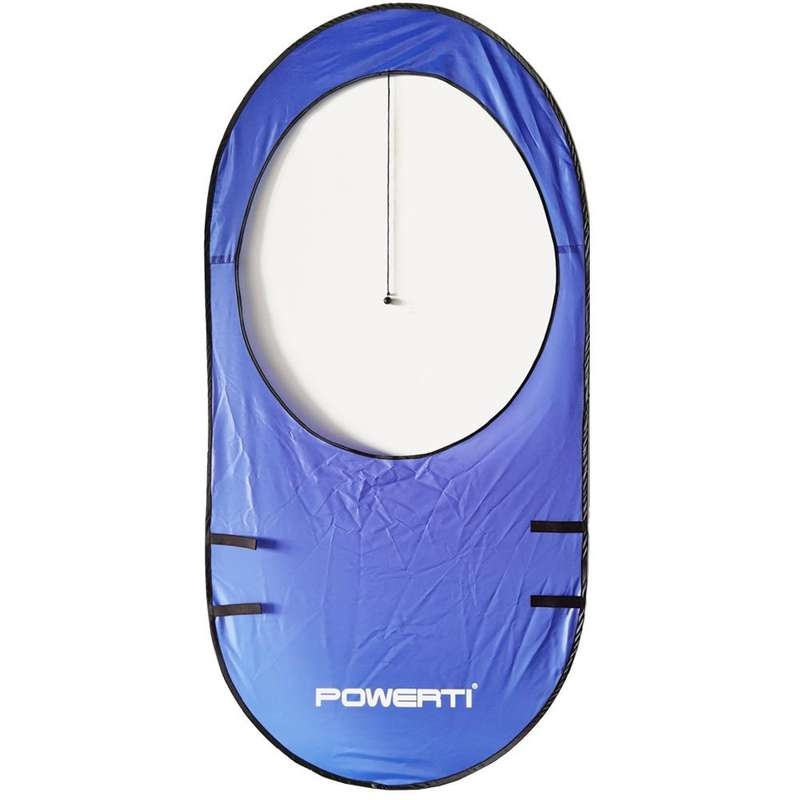
Portable Tennis Training Target Rings - Foldable & Durable Practice Aid
Revolutionize Your Tennis Practice Introducing our Portable Tennis Training Target Rings, a game-changer for tennis enthusiasts and professionals alike. Meticulously designed to enhance accuracy and precision, this training tool is a must-have for anyone looking to elevate their game. The foldable and durable design offers unparalleled convenience, making it ideal for both indoor and outdoor use. Key Features Size: Generous dimensions of 89 x 184 cm, offering a substantial target area for practice. Material: Crafted from high-quality nylon, ensuring longevity and resistance to wear and tear. Weight: Lightweight at just 750 grams, making it easy to carry and set up anywhere. Portability: Ingeniously foldable design for compact storage and transport. When to Use Whether you're warming up before a match, honing your skills in the backyard, or conducting drills in a training session, this tennis target is your perfect companion. Its versatility makes it suitable for players of all levels, from beginners to seasoned professionals. What Sets It Apart What distinguishes our Tennis Training Target Rings from others is its blend of durability, portability, and functionality. The robust nylon material withstands rigorous training sessions, while its foldable nature ensures it can be easily transported to any location. The size is meticulously chosen to challenge and improve your precision, making every practice session count. Benefits Enhances accuracy and control. Portable and easy to set up, ideal for on-the-go training. Durable construction ensures long-lasting use. Suitable for players of all skill levels. Take Your Game to the Next Level Don't let practice be mundane. Add our Portable Tennis Training Target Rings to your training regime and see noticeable improvements in your game. Its simplicity, combined with effectiveness, makes it an invaluable asset for any tennis player. Get yours today and experience the difference! @charset "UTF-8";.s11 .home_article{max-width:unset}.ppd_block *,.ppd_block :after,.ppd_block :before{box-sizing:border-box}.ppd_block p:empty{display:none}.ppd_block div{line-height:1.66}.ppd_block .ppd_stars br,.ppd_block img+br{display:none}.ppd_block img[src*=".svg"]{width:auto}.ppd_block .ppd_title{font-size:30px;font-weight:700;line-height:1.3}.ppd_full_img{text-align:center}.ppd_full_img img{display:block;line-height:1;margin:0 auto;max-width:100%}.ppd_block{padding:50px 15px}.ppd_bg_white.ppd_10 .ppd_half,.ppd_bg_white:not(.ppd_10):not(.ppd_inner_color){background:#fff}.ppd_bg_lite.ppd_10 .ppd_half,.ppd_bg_lite:not(.ppd_10):not(.ppd_inner_color){background:#f4f4f4}.ppd_bg_dark.ppd_10 .ppd_half,.ppd_bg_dark:not(.ppd_10):not(.ppd_inner_color){background:#353535}.ppd_bg_dark:not(.ppd_inner_color) *{color:#fff!important}.ppd_desc{color:#7b7b7b}.ppd_bg_dark:not(.ppd_inner_color).ppd_15 .ppd_txt,.ppd_bg_dark:not(.ppd_inner_color).ppd_17 .ppd_txt,.ppd_bg_dark:not(.ppd_inner_color).ppd_18 .ppd_txt,.ppd_bg_dark:not(.ppd_inner_color) .ppd_crd_desc,.ppd_bg_dark:not(.ppd_inner_color) .ppd_desc,.ppd_bg_dark:not(.ppd_inner_color) .ppd_prm_description{color:#d1d0d0!important}.ppd_pastel_cyan.ppd_10 .ppd_half,.ppd_pastel_cyan:not(.ppd_10):not(.ppd_inner_color){background:#eef6f6}.ppd_pastel_blue.ppd_10 .ppd_half,.ppd_pastel_blue:not(.ppd_10):not(.ppd_inner_color){background:#f6f7fc}.ppd_pastel_brown.ppd_10 .ppd_half,.ppd_pastel_brown:not(.ppd_10):not(.ppd_inner_color){background:#f3eeeb}.ppd_floral_white.ppd_10 .ppd_half,.ppd_floral_white:not(.ppd_10):not(.ppd_inner_color){background:#faf8f8}.ppd_pastel_pink.ppd_10 .ppd_half,.ppd_pastel_pink:not(.ppd_10):not(.ppd_inner_color){background:#fbf1f0}.ppd_pastel_orange.ppd_10 .ppd_half,.ppd_pastel_orange:not(.ppd_10):not(.ppd_inner_color){background:#fcf5ef}.ppd_icon_check{border:2px solid;border-radius:50%;color:#1d1d1d;display:block;height:50px;margin:0 auto 20px;min-width:50px;position:relative;width:50px}.ppd_icon_check:before{border-bottom:2px solid;border-left:2px solid;content:"";height:12px;left:10px;position:absolute;top:11px;transform:rotate(-45deg);width:25px}.ppd_icon_green_check{background:url("data:image/svg+xml;base64,PHN2ZyB3aWR0aD0iNDEiIGhlaWdodD0iMzAiIGZpbGw9Im5vbmUiIHhtbG5zPSJodHRwOi8vd3d3LnczLm9yZy8yMDAwL3N2ZyI+PHBhdGggZD0iTTM5LjQ3Ny41ODdhMi4wMDMgMi4wMDMgMCAwIDAtMi44MzMgMGwtMjQgMjRMMy40MiAxNS4zNmEyLjAwMyAyLjAwMyAwIDAgMC0yLjgzMyAyLjgzM2wxMC42NDEgMTAuNjQyYTIuMDA0IDIuMDA0IDAgMCAwIDIuODMzIDBMMzkuNDc3IDMuNDJhMi4wMDMgMi4wMDMgMCAwIDAgMC0yLjgzM1oiIGZpbGw9IiM2RkNDODkiLz48L3N2Zz4=") no-repeat 50%;background-size:41px;display:block;height:31px;margin:0 15px 0 0;min-width:41px;position:relative}.ppd_icon_star,.ppd_icon_star_green{color:#eda96a;display:inline-block;line-height:1!important;margin:0}.ppd_icon_star_green{color:#54ba95}.ppd_icon_star:before,.ppd_icon_star_green:before{content:"★";display:inline-block;font-size:18px}.ppd_icon_star_half{position:relative}.ppd_icon_star_half:after{color:#e7e7e7;content:"★";display:flex;flex-direction:row-reverse;font-size:18px;height:100%;overflow:hidden;position:absolute;right:0;top:0;width:50%}.ppd_icon_insta{border:3px solid;border-radius:10px;color:#5e5e5e;display:inline-block;height:40px;position:relative;transform:scale(.75);width:40px}.ppd_icon_insta:before{border:3px solid;border-radius:50%;content:"";display:block;height:20px;margin:7px;width:20px}.ppd_icon_insta:after{border:2px solid;border-radius:50%;content:"";height:4px;position:absolute;right:13%;top:13%;width:4px}.ppd_lg .ppd_icon_insta{transform:scale(1)}.ppd_checked .ppd_item{display:flex;margin:0 0 10px}.ppd_checked .ppd_item:before{border-bottom:2px solid;border-left:2px solid;content:"";display:inline-block;height:5px;left:1px;margin:6px 20px 0 0;min-width:12px;position:relative;top:2px;transform:rotate(-45deg);vertical-align:top;width:12px}.ppd_icon_green_check{background-size:auto 20px;height:20px;min-width:27px}.ppd_block .ppd_subtitle{font-size:20px}.ppd_block .ppd_stars{height:17px;line-height:1;margin-bottom:3px;white-space:nowrap}.ppd_desc p{margin:1em 0}.ppd_img_list{align-items:flex-start}.ppd_md .ppd_block{padding:70px 35px}.ppd_md .ppd_block .ppd_subtitle{font-size:20px}.ppd_md .ppd_icon_green_check{background-size:41px;height:31px;margin:0 25px 0 0;min-width:41px}.ppd_lg .ppd_block{padding:70px 100px}.ppd_lg .ppd_item .ppd_full_img{margin-top:0;min-width:calc(50% - 50px);width:50%}.ppd_lg .ppd_block .ppd_title{font-size:36px;line-height:1.3}.ppd_lg .ppd_block .ppd_subtitle{font-size:24px}.ppd_lg .ppd_desc{font-size:18px;line-height:30px}.ppd_lg .ppd_xs_last{align-self:flex-end}.ppd_xs:not(.ppd_lg) .ppd_xs_last{order:5}.ppd_1 .ppd_subtitle,.ppd_1 .ppd_title{color:#1b1b1d;padding:0 10px;text-align:center}.ppd_1 .ppd_prm_cont{display:flex;flex-flow:row wrap;justify-content:space-around}.ppd_1 .ppd_prm{margin-top:40px;max-width:450px;padding:0 10px;text-align:center}.ppd_1 .ppd_prm_name{border-bottom:1px solid #e1e1e1;color:#000;font-size:18px;font-weight:700;line-height:1.66;margin-bottom:30px;padding-bottom:10px}.ppd_1 .ppd_prm_title{color:#000;font-size:36px;font-weight:700;line-height:1;margin:0 0 10px}.ppd_1 .param-subtitle{color:#636363;font-size:20px;font-weight:500;line-height:1.5;margin-top:10px}.ppd_1 .ppd_prm_description{color:#7b7b7b;font-size:16px;margin-top:15px}.ppd_md .ppd_1 .ppd_prm{flex:1 0 50%;margin-top:50px;text-align:left}.ppd_md .ppd_1 .ppd_prm_title{font-size:48px}.ppd_md .ppd_1 .param-subtitle{font-size:24px}.ppd_md .ppd_1 .ppd_prm_description{font-size:18px}.ppd_2 .ppd_subtitle,.ppd_2 .ppd_title{color:#1b1b1d;padding:0 10px;text-align:center}.ppd_2 .ppd_prm_cont{display:flex;flex-flow:row wrap;justify-content:space-around}.ppd_2 .ppd_prm{margin-top:30px;max-width:450px;padding:0 10px;text-align:center}.ppd_2 .ppd_prm_name{color:#000;font-size:18px;font-weight:700;line-height:1.66}.ppd_2 .ppd_prm_description{color:#7b7b7b;font-size:16px;margin-top:5px}.ppd_md .ppd_2 .ppd_prm{margin-top:50px;text-align:left}.ppd_md .ppd_2 .ppd_prm_description{font-size:18px}.ppd_md .ppd_2 .ppd_prm{max-width:48%}.ppd_3 .ppd_subtitle,.ppd_3 .ppd_title{color:#1b1b1d;padding:0 10px;text-align:center}.ppd_3 .ppd_crd_cont{display:flex;flex-flow:row wrap;justify-content:space-between}.ppd_3 .ppd_crd{margin-top:40px;text-align:center;width:100%}.ppd_3 .ppd_full_img img{max-width:350px;width:100%}.ppd_3 .ppd_crd_name{color:#000;font-size:18px;font-weight:700;line-height:1.66;margin-top:20px}.ppd_3 .ppd_crd_desc{color:#7b7b7b;font-size:16px;line-height:1.5;margin-top:5px}.ppd_3 .ppd_desc{color:#7b7b7b;margin:20px 0 0;text-align:center}.ppd_sm .ppd_3 .ppd_crd_desc{padding:0 5px}.ppd_md .ppd_3 .ppd_crd{margin-top:30px;width:calc(33.33333% - 10px)}.ppd_md .ppd_3 .ppd_crd_name{font-size:16px;margin-top:20px}.ppd_md .ppd_3 .ppd_crd_desc{font-size:14px}.ppd_lg .ppd_3 .ppd_desc{font-size:18px}.ppd_lg .ppd_3 .ppd_crd{margin-top:40px;width:calc(33.33333% - 30px)}.ppd_lg .ppd_3 .ppd_crd_name{margin-top:30px}.ppd_lg .ppd_3 .ppd_crd_desc{font-size:16px}.ppd_4 .ppd_subtitle,.ppd_4 .ppd_title{color:#1b1b1d;padding:0 10px;text-align:center}.ppd_4 .ppd_video{display:flex;position:relative;width:100%}.ppd_4 .ppd_video:nth-child(n+2){margin-top:40px}.ppd_4 .ppd_video:after{content:"";display:block;padding-bottom:56.25%}.ppd_4 .ppd_video iframe{border:0;height:100%;position:absolute;width:100%}.ppd_sm .ppd_4 .ppd_video:after{padding-bottom:56.25%}.ppd_md .ppd_4 .ppd_video:nth-child(n+2){margin-top:30px}.ppd_xl .ppd_4 .ppd_video:nth-child(n+2){margin-top:60px}.ppd_5 .ppd_lr_cont{display:flex;flex-direction:column}.ppd_5 .ppd_lr:nth-child(n+2){margin-top:50px}.ppd_5 .ppd_txt{text-align:center}.ppd_5 .ppd_name{color:#1b1b1d;font-size:20px;line-height:1.15}.ppd_5 .ppd_title{color:#1b1b1d;line-height:1.33}.ppd_5 .ppd_desc{color:#7b7b7b;font-size:16px;margin-top:15px}.ppd_5 .ppd_full_img{flex-shrink:0;margin-top:20px;max-width:100%}.ppd_md:not(.ppd_lg) .ppd_5 .ppd_desc,.ppd_md:not(.ppd_lg) .ppd_5 .ppd_name,.ppd_md:not(.ppd_lg) .ppd_5 .ppd_title{text-align:center}.ppd_md .ppd_5 .ppd_lr{display:flex;flex-direction:column-reverse;margin-left:70px;margin-right:70px}.ppd_md .ppd_5 .ppd_name{font-size:24px}.ppd_md .ppd_5 .ppd_desc{font-size:18px;margin-top:10px}.ppd_md .ppd_5 .ppd_full_img{margin-bottom:20px}.ppd_md .ppd_5 .ppd_txt{text-align:left}.ppd_lg .ppd_5{padding-bottom:100px;padding-top:100px}.ppd_lg .ppd_5 .ppd_lr{align-items:center;display:flex;flex-direction:row;justify-content:space-between;margin:0}.ppd_lg .ppd_5 .ppd_lr>*{width:50%}.ppd_lg .ppd_5 .ppd_lr:nth-child(2n) .ppd_full_img{order:-1}.ppd_lg .ppd_5 .ppd_lr:nth-child(odd) .ppd_txt{margin-right:80px}.ppd_lg .ppd_5 .ppd_lr:nth-child(2n) .ppd_txt{margin-left:80px}.ppd_lg .ppd_5 .ppd_lr:nth-child(n+2){margin-top:100px}.ppd_lg .ppd_5 .ppd_full_img{margin-bottom:0}.ppd_xl .ppd_5 .ppd_lr:nth-child(odd) .ppd_txt{margin-right:100px}.ppd_xl .ppd_5 .ppd_lr:nth-child(2n) .ppd_txt{margin-left:100px}.ppd_6 .ppd_lr_cont{display:flex;flex-direction:column}.ppd_6 .ppd_lr:nth-child(n+2){margin-top:50px}.ppd_6 .ppd_txt{text-align:center}.ppd_6 .ppd_txt+.ppd_full_img,.ppd_6 .ppd_txt+p{margin-top:20px;width:100%}.ppd_6 .ppd_name{color:#1b1b1d;font-size:16px;font-weight:700;line-height:1.33}.ppd_6 .ppd_desc{color:#7b7b7b;font-size:16px;margin-top:15px}.ppd_md .ppd_6 .ppd_lr{align-items:center;display:flex;justify-content:space-between}.ppd_md .ppd_6 .ppd_lr:nth-child(n+2){margin-top:0}.ppd_md .ppd_6 .ppd_txt{padding-left:100px;padding-right:100px;text-align:left}.ppd_sm:not(.ppd_lg) .ppd_6 .ppd_lr:nth-child(odd) .ppd_txt{padding-left:0}.ppd_sm:not(.ppd_lg) .ppd_6 .ppd_lr:nth-child(2n) .ppd_txt{padding-right:0}.ppd_md .ppd_6 .ppd_lr:nth-child(2n) .ppd_txt+.ppd_full_img,.ppd_md .ppd_6 .ppd_lr:nth-child(2n) .ppd_txt+p{order:-1}.ppd_md .ppd_6 .ppd_txt+p{margin-top:0;min-width:40%;width:40%}.ppd_md .ppd_6 .ppd_txt+p img{max-width:100%}.ppd_md .ppd_6 .ppd_name{font-size:24px}.ppd_md .ppd_6 .ppd_desc{font-size:16px;margin-top:10px}.ppd_md .ppd_6 .ppd_txt{max-width:calc(50% - 35px);min-width:calc(50% - 35px);padding:35px 0}.ppd_lg .ppd_6 .ppd_lr_cont_over .ppd_lr:nth-child(n+2){margin-top:-55px}.ppd_lg .ppd_6 .ppd_lr_cont_over .ppd_lr:nth-child(n+2) .ppd_txt{margin-top:25px}.ppd_md:not(.ppd_xl) .ppd_6 img{max-width:100%;min-width:100%;width:100%}.ppd_md .ppd_6 .ppd_txt+.ppd_full_img,.ppd_md .ppd_6 .ppd_txt+p{margin-top:0;max-width:calc(50% - 35px);min-width:calc(50% - 35px)}.ppd_lg .ppd_6 .ppd_txt,.ppd_lg .ppd_6 .ppd_txt+.ppd_full_img{max-width:calc(50% - 70px);min-width:calc(50% - 70px)}.ppd_lg .ppd_6 .ppd_desc{font-size:18px}.ppd_7 .ppd_subtitle,.ppd_7 .ppd_title{color:#1b1b1d;padding:0 10px;text-align:center}.ppd_7 .ppd_desc{color:#7b7b7b;font-size:16px;margin-top:20px}.ppd_7 .ppd_full_img{display:flex;margin-top:25px}.ppd_7 .ppd_full_img img{width:100%}.ppd_7 .ppd_img_list{display:flex;flex-direction:column;margin-top:20px}.ppd_7 .ppd_img_list img{width:100%}.ppd_7 .ppd_img_list img:nth-child(n+2){margin-top:10px}.ppd_sm .ppd_7 .ppd_img_list img{width:calc(50% - 10px)}.ppd_sm .ppd_7 .ppd_img_list img:nth-child(n+2){margin-top:0}.ppd_sm .ppd_7 .ppd_img_list{flex-direction:row;justify-content:space-between}.ppd_sm .ppd_7 .ppd_full_img,.ppd_sm .ppd_7 .ppd_img_list{margin-top:50px}.ppd_md:not(.ppd_lg) .ppd_7 .ppd_subtitle,.ppd_md:not(.ppd_lg) .ppd_7 .ppd_title{padding:0;text-align:left}.ppd_lg .ppd_7 .ppd_subtitle,.ppd_lg .ppd_7 .ppd_title{text-align:left}.ppd_lg .ppd_7 .ppd_desc{font-size:18px;margin-top:0}.ppd_lg .ppd_7 .ppd_txt{display:flex;justify-content:space-between}.ppd_lg .ppd_7 .ppd_l{margin-right:20px}.ppd_lg .ppd_7 .ppd_l,.ppd_lg .ppd_7 .ppd_r{width:calc(50% - 10px)}.ppd_8 .ppd_title{color:#1b1b1d;text-align:center}.ppd_8 .ppd_desc{color:#7b7b7b;font-size:16px;margin-top:20px}.ppd_8 .ppd_txt+.ppd_full_img,.ppd_8 .ppd_txt+p{margin-top:20px;width:100%}.ppd_8 .ppd_item:nth-child(n+2){margin-top:50px}.ppd_md:not(.ppd_lg) .ppd_8 .ppd_title{text-align:left}.ppd_md .ppd_8 .ppd_desc{font-size:18px;margin-top:10px}.ppd_lg .ppd_8 .ppd_title{text-align:left}.ppd_lg .ppd_8 .ppd_txt+.ppd_full_img{margin-top:0;min-width:calc(50% - 50px);width:50%}.ppd_lg .ppd_8 .ppd_txt{padding-right:100px}.ppd_lg .ppd_8 .ppd_item{align-items:center;display:flex}.ppd_lg .ppd_8 .ppd_item:nth-child(n+2){margin-top:100px}.ppd_9 .ppd_title{color:#1b1b1d;text-align:center}.ppd_9 .ppd_desc{color:#7b7b7b;font-size:16px;margin-top:20px}.ppd_9 .ppd_txt+.ppd_full_img,.ppd_9 .ppd_txt+p{margin-top:20px;width:100%}.ppd_9 .ppd_item:nth-child(n+2){margin-top:50px}.ppd_md:not(.ppd_lg) .ppd_9 .ppd_title{text-align:left}.ppd_md .ppd_9 .ppd_desc{font-size:18px;margin-top:10px}.ppd_lg .ppd_9 .ppd_title{text-align:left}.ppd_lg .ppd_9 .ppd_txt+.ppd_full_img,.ppd_lg .ppd_9 .ppd_txt+p{margin-top:0;width:50%}.ppd_lg .ppd_9 .ppd_txt{padding-right:100px}.ppd_lg .ppd_9 .ppd_item{align-items:center;display:flex}.ppd_lg .ppd_9 .ppd_item:nth-child(n+2){margin-top:50px}.ppd_10{padding:50px 0}.ppd_10 .ppd_halfs{display:flex;flex-wrap:wrap;margin:-20px 0 0 -20px}.ppd_10 .ppd_half{border-radius:20px;display:flex;flex-direction:column;justify-content:space-between;margin:20px 0 0 20px;overflow:hidden;padding:25px 35px 0;width:100%}.ppd_10 .ppd_title{color:#1b1b1d}.ppd_10 .ppd_desc{color:#7b7b7b;font-size:16px;margin-top:5px}.ppd_10 .ppd_txt+.ppd_full_img{margin:10px 0 0;width:100%}.ppd_10 .ppd_full_img{display:block}.ppd_10 .ppd_txt{text-align:center}.ppd_md .ppd_10 .ppd_txt{text-align:left}.ppd_md .ppd_10{padding:70px 0}.ppd_md .ppd_10 .ppd_half{padding:50px 50px 0;width:calc(50% - 20px)}.ppd_md .ppd_10 .ppd_desc{font-size:18px;margin-top:10px}.ppd_lg .ppd_10{padding:70px 35px}.ppd_xl .ppd_10 .ppd_half{padding:50px 70px 0}.ppd_11{align-items:center;display:flex;flex-direction:column}.ppd_11 .ppd_title{color:#1b1b1d}.ppd_11 .ppd_desc{color:#7b7b7b;font-size:16px;margin-top:20px}.ppd_11 .ppd_txt{margin-top:30px;order:2;text-align:center}.ppd_11 .ppd_txt .ppd_name{font-size:18px;font-weight:700;margin:1.5em 0 1em}.ppd_11 .ppd_full_img{min-width:calc(50% - 50px);order:1;padding:0 30px}.ppd_lg .ppd_11{align-items:center;display:flex;flex-direction:row}.ppd_lg .ppd_11 .ppd_txt{margin-top:0;order:1;text-align:left}.ppd_lg .ppd_11>.ppd_full_img+.ppd_txt,.ppd_lg .ppd_11>.ppd_txt+.ppd_full_img{margin-left:50px}.ppd_lg .ppd_11 .ppd_desc{font-size:18px;margin-top:10px}.ppd_xl .ppd_11>.ppd_full_img+.ppd_txt,.ppd_xl .ppd_11>.ppd_txt+.ppd_full_img{margin-left:100px}.ppd_12{align-items:center;display:flex;flex-direction:column}.ppd_12 .ppd_title{color:#1b1b1d}.ppd_12 .ppd_desc{color:#7b7b7b;font-size:16px;margin-top:20px}.ppd_12 .ppd_txt{margin-top:30px;order:2;text-align:center}.ppd_12 .ppd_full_img{min-width:calc(50% - 50px);order:1;padding:0 30px}.ppd_lg .ppd_12{align-items:center;display:flex;flex-direction:row}.ppd_lg .ppd_12 .ppd_txt{margin-top:0;order:1;text-align:left}.ppd_lg .ppd_12 .ppd_txt+.ppd_full_img,.ppd_lg .ppd_12 .ppd_txt+p{order:1}.ppd_lg .ppd_12>.ppd_full_img+.ppd_txt,.ppd_lg .ppd_12>.ppd_txt+.ppd_full_img{margin-left:50px}.ppd_lg .ppd_12 .ppd_desc{font-size:18px;margin-top:10px}.ppd_xl .ppd_12>.ppd_full_img+.ppd_txt,.ppd_xl .ppd_12>.ppd_txt+.ppd_full_img{margin-left:100px}.ppd_13 .ppd_title{color:#1b1b1d;line-height:1.33;margin-bottom:25px;text-align:center}.ppd_13 .ppd_item{margin-top:13px}.ppd_13 .ppd_item+.ppd_item{margin-top:40px}.ppd_13 .ppd_name{color:#1b1b1d;font-size:20px;line-height:1.5;margin:0 0 10px;text-align:center}.ppd_13 .ppd_desc{color:#7b7b7b;font-size:16px;line-height:1.66}.ppd_13 .ppd_txt{align-items:center;display:flex;flex-direction:column}.ppd_13 .ppd_full_img{max-width:100%}.ppd_sm .ppd_13 .ppd_name{text-align:left}.ppd_lg .ppd_13 .ppd_title{margin-bottom:0}.ppd_lg .ppd_13 .ppd_item{margin-top:50px}.ppd_lg .ppd_13 .ppd_name{font-size:24px;margin:0 0 20px}.ppd_lg .ppd_13 .ppd_desc{font-size:18px}.ppd_lg .ppd_13 .ppd_txt{flex-direction:row;order:1}.ppd_lg .ppd_13 .ppd_full_img{min-width:45%;order:2;padding-left:35px}.ppd_xl .ppd_13 .ppd_full_img{padding-left:50px}.ppd_xl .ppd_13 .ppd_title{margin-bottom:50px}.ppd_14 .ppd_title{color:#1b1b1d;line-height:1.33;margin-bottom:25px;text-align:center}.ppd_14 .ppd_tags{display:flex;flex-flow:row wrap;justify-content:center;margin:40px -10px 0}.ppd_14 .ppd_tag{align-items:center;border:1px solid;border-radius:100px;color:#1b1b1d;display:flex;font-size:16px;font-style:normal;font-weight:700;margin:5px;min-height:45px;padding:5px 25px;text-align:center}.ppd_lg .ppd_14 .ppd_title{margin-bottom:50px}.ppd_15{text-align:center}.ppd_15 .ppd_title{color:#1b1b1d;line-height:1.33;margin-bottom:25px}.ppd_15 .ppd_txt{color:#7b7b7b;font-size:16px;line-height:1.66}.ppd_lg .ppd_15 .ppd_title{margin-bottom:20px}.ppd_lg .ppd_15 .ppd_txt{font-size:18px}.ppd_16{display:flex;flex-direction:column;text-align:center}.ppd_16 .ppd_desc{color:#7b7b7b;font-size:16px;line-height:1.66}.ppd_16 .ppd_title{color:#1b1b1d;line-height:1.33}.ppd_16 .ppd_subtitle{color:#1b1b1d}.ppd_16 .ppd_l{margin-bottom:20px}.ppd_md .ppd_16{flex-direction:row;justify-content:space-between;text-align:left}.ppd_md .ppd_16 .ppd_desc{font-size:18px}.ppd_md .ppd_16 .ppd_l{margin-bottom:0;width:40%}.ppd_md .ppd_16 .ppd_r{width:55%}.ppd_17{text-align:center}.ppd_17 .ppd_title{color:#1b1b1d;line-height:1.33;margin-bottom:25px}.ppd_17 .ppd_txt{color:#7b7b7b;font-size:16px;line-height:1.66}.ppd_17 .ppd_subtitle{color:#1b1b1d}.ppd_lg .ppd_17 .ppd_title{margin-bottom:20px}.ppd_lg .ppd_17 .ppd_txt{font-size:18px}.ppd_18{text-align:center}.ppd_18 .ppd_item:nth-child(n+2){margin-top:30px}.ppd_18 .ppd_subtitle{color:#1b1b1d;font-size:24px}.ppd_18 .ppd_txt{color:#7b7b7b;font-size:18px;margin-top:20px}.ppd_md .ppd_18{text-align:left}.ppd_md .ppd_18 .ppd_item:nth-child(n+2){margin-top:30px}.ppd_md .ppd_18 .ppd_txt{margin-top:10px}.ppd_xl .ppd_18 .ppd_item:nth-child(n+2){margin-top:45px}.ppd_xl .ppd_18 .ppd_txt{margin-top:20px}.ppd_md .ppd_18 .ppd_subtitle{font-size:24px}.ppd_19 .ppd_title{color:#1b1b1d;margin-bottom:40px;text-align:center}.ppd_19 .ppd_desc{display:none;margin-bottom:30px}.ppd_19 .ppd_desc,.ppd_19 details{color:#7b7b7b;font-size:16px;line-height:1.66;text-align:left!important}.ppd_19 details p{margin:0 0 30px}.ppd_19 .ppd_name{color:#1b1b1d;font-size:16px;font-weight:700}.ppd_19 label,.ppd_19 summary{color:#1b1b1d;cursor:pointer;display:block;font-size:16px;font-weight:600;margin:0;padding:25px 40px 25px 0;position:relative}.ppd_19 .faq-input,.ppd_faq>br,.ppd_faq>p{display:none}.ppd_19 .faq-input~label:after,.ppd_19 .faq-input~label:before,.ppd_19 summary:after,.ppd_19 summary:before{background:#1b1b1d;content:"";display:block;font-size:30px;position:absolute;transition:all .3s ease-out}.ppd_19.ppd_bg_dark .faq-input~label:after,.ppd_19.ppd_bg_dark .faq-input~label:before,.ppd_19.ppd_bg_dark summary:after,.ppd_19.ppd_bg_dark summary:before{background:#fff}.ppd_19[class*=ppd_pure] .faq-input~label:after,.ppd_19[class*=ppd_pure] .faq-input~label:before,.ppd_19[class*=ppd_pure] summary:after,.ppd_19[class*=ppd_pure] summary:before{background:#fff!important}.ppd_19 .faq-input~label:after,.ppd_19 summary:after{height:4px;right:0;top:calc(50% - 2px);width:20px}.ppd_19 .faq-input~label:before,.ppd_19 summary:before{height:20px;right:8px;top:calc(50% - 10px);width:4px}.ppd_19 .faq-input:checked~label:before,.ppd_19 details[open] summary:before{transform:rotate(90deg)}.ppd_19 .faq-input:checked~label~.ppd_desc,.ppd_19 label:first-child~.ppd_desc{display:block}.ppd_19 .ppd_faqs{border-top:1px solid;color:#c4c4c4}.ppd_19 .ppd_faq,.ppd_19 details{border-bottom:1px solid;display:block}.ppd_md .ppd_19 .ppd_title{margin-bottom:50px}.ppd_md .ppd_19 .ppd_desc{font-size:16px}.ppd_md .ppd_19 .ppd_name{font-size:18px}.ppd_md .ppd_19 label{padding:25px 50px 25px 0}.ppd_md .ppd_19 .faq-input~label:after,.ppd_md .ppd_19 summary:after{right:20px}.ppd_md .ppd_19 .faq-input~label:before,.ppd_md .ppd_19 summary:before{right:28px}.ppd_lg .ppd_19 label,.ppd_lg .ppd_19 summary{font-size:18px}.ppd_20{text-align:center}.ppd_20 .ppd_subtitle,.ppd_20 .ppd_title{color:#1b1b1d;line-height:1.5}.ppd_20 .ppd_items{margin-top:50px}.ppd_20 .ppd_item{margin-top:20px;width:100%}.ppd_20 .ppd_item__check{height:40px;margin-bottom:20px}.ppd_20 .ppd_name{color:#1b1b1d;font-size:16px;font-weight:700;line-height:1.66;margin-bottom:5px}.ppd_20 .ppd_desc{color:#7b7b7b;font-size:16px;line-height:1.5}.ppd_md .ppd_20 .ppd_items{display:flex;flex-wrap:wrap;justify-content:space-around;margin-top:30px}.ppd_md .ppd_20.narrow_items .ppd_items{justify-content:center;margin:30px -20px 0}.ppd_md .ppd_20 .ppd_item{margin-top:70px;width:40%}.ppd_md .ppd_20.narrow_items .ppd_item{margin:70px 20px 0;max-width:300px}.ppd_md .ppd_20 .ppd_item__check{height:50px}.ppd_md .ppd_20 .ppd_desc,.ppd_md .ppd_20 .ppd_name{font-size:18px}.ppd_21 .ppd_subtitle,.ppd_21 .ppd_title{color:#1b1b1d;line-height:1.5;text-align:center}.ppd_21 .ppd_list{margin-top:40px}.ppd_21 .ppd_item:nth-child(n+2){margin-top:30px}.ppd_21 .ppd_name{color:#1b1b1d;font-size:18px}.ppd_21 .ppd_desc{color:#7b7b7b;font-size:16px;line-height:1.5;margin-top:15px;text-align:left!important}.ppd_21 .ppd_head{align-items:center;display:flex}.ppd_21 .check{margin-right:15px;width:30px}.ppd_md .ppd_21 .ppd_list{margin-top:60px}.ppd_md .ppd_21 .ppd_desc{font-size:18px;margin-top:10px}.ppd_md .ppd_21 .ppd_name{font-size:24px}.ppd_md .ppd_21 .ppd_head{justify-content:flex-start}.ppd_md .ppd_21 .check{margin-right:25px;width:45px}.ppd_md .ppd_21 .ppd_list_inside .ppd_desc{padding-left:70px}.ppd_md .ppd_21 .ppd_item:nth-child(n+2){margin-top:40px}.ppd_xl .ppd_21 .ppd_desc{margin-top:20px}.ppd_22 .avatar_cont img{border-radius:50%;height:100px;min-width:100px;overflow:hidden;width:100px}.ppd_22 .ppd_name{color:#000;font-size:16px;font-weight:700;line-height:30px}.ppd_22 .review_left .ppd_name{margin-top:15px}.ppd_22 .review_top .ppd_name{margin-top:10px}.ppd_22 .ppd_txt{color:#7b7b7b;font-size:16px;line-height:1.5}.ppd_22 .review_left .ppd_stars,.ppd_22 .review_left .ppd_txt,.ppd_22 .review_top .ppd_txt{margin-top:15px}.ppd_22 .review_top .ppd_stars{display:block;margin-top:5px}.ppd_22 .avatar_cont,.ppd_22 .ppd_info,.ppd_22 .ppd_txt,.ppd_sm .ppd_22 .review{text-align:center}.ppd_sm .ppd_22 .review_left{display:flex}.ppd_sm .ppd_22 .review_top{text-align:center}.ppd_sm .ppd_22 .review_left .avatar_cont{align-items:center;display:flex}.ppd_sm .ppd_22 .review_left .avatar_cont>img{flex-shrink:0;height:170px;margin-right:20px;min-width:170px;width:170px}.ppd_sm .ppd_22 .review_left .ppd_name,.ppd_sm .ppd_22 .review_top .ppd_name{font-size:18px;margin-top:10px}.ppd_sm .ppd_22 .review_left .ppd_txt{font-size:18px;line-height:1.6;margin-top:10px}.ppd_sm .ppd_22 .review_top .ppd_txt{font-size:18px;margin:20px auto 0;max-width:1000px}.ppd_sm .ppd_22 .review_left .ppd_stars{margin-top:0}.ppd_sm .ppd_22 .review_top .ppd_stars{margin-top:5px}.ppd_lg .ppd_22 .review_left .avatar_cont>img{flex-shrink:0;height:200px;margin-right:20px;min-width:200px;width:200px}.ppd_lg .ppd_22 .review_left .ppd_name,.ppd_lg .ppd_22 .review_left .ppd_txt{margin-top:20px}.ppd_23 .ppd_title{color:#1b1b1d;margin-bottom:30px;text-align:center}.ppd_23 .ppd_txt{color:#7b7b7b;font-size:16px;line-height:1.5}.ppd_23 .ppd_item{color:#1b1b1d;display:flex;font-size:16px;line-height:2}.ppd_23 .check{flex-shrink:0;height:15px;margin-right:20px;margin-top:10px}.ppd_23 .ppd_half:nth-child(n+2){margin-top:20px}.ppd_23 .ppd_checked .ppd_item:before{top:6px}.ppd_xs:not(.ppd_md) .ppd_23 .ppd_txt{text-align:center}.ppd_md .ppd_23 .ppd_half:nth-child(n+2){margin-top:0}.ppd_md .ppd_23 .ppd_title{margin-bottom:10px;text-align:left}.ppd_md .ppd_23 .ppd_halfs{display:flex;justify-content:space-between}.ppd_md .ppd_23 .ppd_half:first-child{width:45%}.ppd_md .ppd_23 .ppd_half:nth-child(2){width:40%}.ppd_md .ppd_23 .ppd_item,.ppd_md .ppd_23 .ppd_txt{font-size:18px}.ppd_combo .ppd_title{color:#1b1b1d;line-height:35px;text-align:center}.ppd_combo .ppd_subtitle{color:#1b1b1d;line-height:30px;margin-top:10px;text-align:center}.ppd_rating{align-items:center;display:flex;flex-wrap:wrap;margin-top:10px}.ppd_rating>:nth-child(n+2){margin-left:10px}.ppd_counts{color:#7b7b7b;font-size:13px;line-height:30px}.ppd_combo .ppd_name{color:#1b1b1d;font-size:16px;font-weight:700;line-height:1.3}.ppd_combo .ppd_desc{color:#7b7b7b;font-size:16px;line-height:1.6}.ppd_combo .ppd_combo_item{align-items:center;display:flex}.ppd_combo .ppd_combo_img img{height:200px;min-width:200px;width:200px}.ppd_combo .ppd_combos{display:flex;flex-direction:column;justify-content:space-around}.ppd_combo .ppd_combo_item{margin:40px auto 0;max-width:560px}.ppd_combo .ppd_combo_img{margin-right:20px}.ppd_combo .ppd_combos_wrap{margin-top:10px}.ppd_combo_3 .ppd_combos_wrap,.ppd_combos_wrap:first-child .ppd_combo_item:first-child{margin-top:0}.ppd_combos_wrap:first-child{margin-top:0!important}.ppd_combo_5 .ppd_combo_img img{display:block}.ppd_xs:not(.ppd_sm) .ppd_combo .ppd_subtitle{margin-bottom:-20px}.ppd_xs:not(.ppd_sm) .ppd_combo_3 .ppd_subtitle{margin-bottom:-10px}.ppd_xs:not(.ppd_sm) .ppd_combo .ppd_combo_item{flex-direction:column;text-align:center}.ppd_xs:not(.ppd_sm) .ppd_combo .ppd_combo__info{margin-top:20px}.ppd_xs:not(.ppd_sm) .ppd_combo .ppd_rating{justify-content:center}.ppd_xs:not(.ppd_sm) .ppd_combo .ppd_combo_img{margin-right:0}.ppd_md:not(.ppd_xl) .ppd_combo .ppd_desc{line-height:1.6}.ppd_xl .ppd_combo .ppd_title{line-height:42px}.ppd_xl .ppd_combo .ppd_subtitle{line-height:40px;margin-top:0}.ppd_xl .ppd_combo .ppd_combos_wrap{margin-top:30px}.ppd_xl .ppd_combo .ppd_rating{margin-top:20px}.ppd_xl .ppd_combo .ppd_desc,.ppd_xl .ppd_combo .ppd_name{font-size:18px;line-height:1.6}.ppd_lg .ppd_combo_1.ppd_block,.ppd_lg .ppd_combo_2.ppd_block{padding:70px 35px}.ppd_lg .ppd_combo_1 .ppd_combos,.ppd_lg .ppd_combo_2 .ppd_combos{flex-direction:row;flex-wrap:wrap;margin-left:-20px}.ppd_lg .ppd_combo_1 .ppd_combo_item,.ppd_lg .ppd_combo_2 .ppd_combo_item{margin-left:20px;width:calc(50% - 20px)}.ppd_md .ppd_combo_5 .ppd_combo__info{padding:20px 50px}.ppd_md .ppd_combo_5 .ppd_combo_item:nth-child(2n){flex-direction:row-reverse}.ppd_lg .ppd_combo_5 .ppd_combo_item{margin:0;max-width:100%}.ppd_lg .ppd_combo_5 .ppd_combos{margin-top:40px}.ppd_lg .ppd_combo_5 .ppd_combo_img img{height:300px;min-width:300px;width:300px}.ppd_lg .ppd_combo_5 .ppd_combo__info{padding:20px 93px}.ppd_xl .ppd_combo_5 .ppd_combo_img img{height:488px;min-width:488px;width:488px}.ppd_xl .ppd_combo_1 .ppd_block,.ppd_xl .ppd_combo_2 .ppd_block{padding:70px 100px}.ppd_xl .ppd_combo .ppd_combos{flex-direction:row;flex-wrap:wrap;margin-left:-20px}.ppd_xl .ppd_combo .ppd_combo_item{margin-left:20px;width:calc(50% - 20px)}.ppd_xl .ppd_combo_5 .ppd_combo_item{max-width:unset;width:calc(100% - 20px)}.ppd_md .ppd_combo_5 .ppd_combo_img{margin-right:0}.ppd_xl .ppd_combo_3{display:flex}.ppd_xl .ppd_combo_3 .ppd_combos_wrap{margin-left:100px;margin-top:-40px}.ppd_xl .ppd_combo_4 .ppd_rating{margin-top:10px}.ppd_xl .ppd_combo_4 .ppd_combo_img{margin-right:40px}.ppd_xl .ppd_combo_3 .ppd_subtitle,.ppd_xl .ppd_combo_3 .ppd_title{text-align:left}.ppd_xl .ppd_combo_4 .ppd_combo_item{max-width:unset;width:calc(100% - 20px)}.ppd_xl .ppd_combo_4 .ppd_combo_img img{height:340px;min-width:340px;width:340px}.ppd_xl .ppd_combo_3>*{flex:1 0}.ppd_xl .ppd_combo_3 .ppd_titles{display:flex;flex-direction:column;justify-content:space-between}.ppd_xl .ppd_combo_3 .ppd_titles .ppd_combo_item{margin:0;width:100%}.ppd_xl .ppd_combo_3 .ppd_titles .ppd_combo_item .ppd_combo_img{width:100%}.ppd_xl .ppd_combo_3 .ppd_titles .ppd_combo_item .ppd_combo_img img{height:auto;min-width:100%;width:100%}.ppd_xl .ppd_combo_3 .ppd_titles .ppd_combo_item .ppd_combo__info{display:none}.ppd_xl .ppd_combo_3 .ppd_combos_wrap .ppd_combos{flex-direction:column}.ppd_xl .ppd_combo_3 .ppd_combos_wrap .ppd_combo_item{width:calc(100% - 20px)}.ppd_xs .ppd_big_heading .ppd_name{font-size:30px}.ppd_md .ppd_big_heading .ppd_name{font-size:36px}.ppd_xs:not(.ppd_sm) .ppd_desc{text-align:center}.ppd_24 .ppd_lr_cont{display:flex;flex-direction:column}.ppd_24 .ppd_lr:nth-child(n+2){margin-top:50px}.ppd_24 .ppd_txt{text-align:center}.ppd_24 .ppd_txt+.ppd_full_img,.ppd_24 .ppd_txt+p{margin-top:20px;width:100%}.ppd_24 .ppd_title{color:#1b1b1d}.ppd_24 .ppd_desc{color:#7b7b7b;font-size:16px;margin-top:15px}.ppd_24 .ppd_full_img img{margin:0 0 0 auto;width:100%}.ppd_24 .ppd_lr:nth-child(2n) .ppd_full_img img{margin:0 auto 0 0}.ppd_md .ppd_24 .ppd_lr{align-items:flex-start;display:flex;justify-content:space-between}.ppd_md .ppd_24 .ppd_lr:nth-child(2n){align-items:flex-end;display:flex;justify-content:space-between}.ppd_md .ppd_24{padding:0}.ppd_md .ppd_24 .ppd_lr:nth-child(n+2){margin-top:-35px}.ppd_md .ppd_24 .ppd_txt{text-align:left}.ppd_md .ppd_24 .ppd_lr:nth-child(2n) .ppd_txt+.ppd_full_img,.ppd_md .ppd_24 .ppd_lr:nth-child(2n) .ppd_txt+p{order:-1}.ppd_md .ppd_24 .ppd_txt+p{margin-top:0;min-width:40%;width:40%}.ppd_md .ppd_24 .ppd_txt+p img{max-width:100%}.ppd_md .ppd_24 .ppd_txt{max-width:60%;min-width:60%;padding:35px}.ppd_md:not(.ppd_xl) .ppd_24 img{max-width:100%;min-width:100%;width:100%}.ppd_md .ppd_24 .ppd_txt+.ppd_full_img,.ppd_md .ppd_24 .ppd_txt+p{margin-top:0;max-width:40%;min-width:40%}.ppd_lg .ppd_24 .ppd_desc{font-size:18px;margin-top:10px}.ppd_lg .ppd_24 .ppd_lr:nth-child(n+2){margin-top:-70px}.ppd_lg .ppd_24 .ppd_lr_cont_over .ppd_lr:nth-child(n+2) .ppd_txt{margin-top:25px}.ppd_xl .ppd_24 .ppd_txt{padding:70px}.ppd_xl .ppd_24 .ppd_lr_cont_over .ppd_lr:nth-child(n+2){margin-top:-15%}.ppd_bg_white.ppd_inner_color.ppd_combo_6 .ppd_combo_img:before{background:#fff}.ppd_bg_lite.ppd_inner_color.ppd_combo_6 .ppd_combo_img:before{background:#f4f4f4}.ppd_bg_dark.ppd_inner_color.ppd_combo_6 .ppd_combo_img:before{background:#353535}.ppd_pastel_cyan.ppd_inner_color.ppd_combo_6 .ppd_combo_img:before{background:#eef6f6}.ppd_pastel_blue.ppd_inner_color.ppd_combo_6 .ppd_combo_img:before{background:#f6f7fc}.ppd_pastel_brown.ppd_inner_color.ppd_combo_6 .ppd_combo_img:before{background:#f3eeeb}.ppd_floral_white.ppd_inner_color.ppd_combo_6 .ppd_combo_img:before{background:#faf8f8}.ppd_pastel_pink.ppd_inner_color.ppd_combo_6 .ppd_combo_img:before{background:#fbf1f0}.ppd_pastel_orange.ppd_inner_color.ppd_combo_6 .ppd_combo_img:before{background:#fcf5ef}.ppd_combo_6 .ppd_combo_img img{display:block}.ppd_combo_6 .ppd_name{font-size:20px;line-height:1.4;margin:0 0 10px}.ppd_combo_6 .ppd_combo_item .ppd_subtitle{font-size:18px;line-height:1.2em!important;margin:-.3em 0 15px!important}.ppd_combo_6 .ppd_rating{flex-wrap:wrap;margin:10px 0 0}.ppd_md .ppd_combo_6 .ppd_combo_img{margin:0 -40px;padding:40px;position:relative}.ppd_md .ppd_combo_6 .ppd_combo_img:before{content:"";height:100%;left:0;position:absolute;top:0;width:50%;z-index:1}.ppd_md .ppd_combo_6 .ppd_combo_img img{height:250px;min-width:250px;position:relative;width:250px;z-index:2}.ppd_md .ppd_combo_6 .ppd_combo__info{padding:20px 0}.ppd_md .ppd_combo_6 .ppd_combo_item:nth-child(odd) .ppd_combo__info{padding:20px 40px 20px 0}.ppd_md .ppd_combo_6 .ppd_combo_item:nth-child(odd){flex-direction:row-reverse}.ppd_md .ppd_combo_6 .ppd_combo_item:nth-child(odd) .ppd_combo_img:before{left:auto;right:0}.ppd_md .ppd_combo_6 .ppd_combo_item .ppd_subtitle{text-align:left}.ppd_lg .ppd_combo_6 .ppd_combos_wrap{margin-top:40px}.ppd_lg .ppd_combo_6 .ppd_combo__info{padding:35px 0}.ppd_lg .ppd_combo_6 .ppd_combo_item:nth-child(odd) .ppd_combo__info{padding:35px 70px 35px 0}.ppd_lg .ppd_combo_6 .ppd_combos{margin:0}.ppd_lg .ppd_combo_6 .ppd_combo_item{margin:0;max-width:100%}.ppd_xl .ppd_combo_6 .ppd_combo_item .ppd_subtitle{font-size:24px}.ppd_xl .ppd_combo_6 .ppd_combo_img{margin:0 -70px;padding:70px;position:relative}.ppd_xl .ppd_combo_6 .ppd_combos_wrap{margin-top:70px}.ppd_xl .ppd_combo_6 .ppd_combo_img img{height:488px;min-width:488px;width:488px}.ppd_xl .ppd_combo:not(.ppd_combo_3):not(.ppd_combo_4):not(.ppd_combo_6) .ppd_block{padding:70px 100px}.ppd_xl .ppd_combo_6 .ppd_combo_item{max-width:unset;width:calc(100% - 20px)}.ppd_xl .ppd_combo_6 .ppd_name{font-size:36px;line-height:1.3}.ppd_md .ppd_combo_6 .ppd_combo_img{margin-right:0}.ppd_flex_3 .ppd_full_img{min-width:25%}.ppd_md .ppd_flex{align-items:center;display:flex;margin:0 -10px}.ppd_md .ppd_flex>div{padding:10px}.ppd_lg .ppd_flex_3 .ppd_full_img{min-width:30%}.ppd_25{text-align:center}.ppd_25 .ppd_desc{color:#7b7b7b}.ppd_25 .ppd_title{font-weight:700;margin:0 0 20px;text-align:center}.ppd_xs:not(.ppd_md) .ppd_flex>div+div{margin-top:40px}.ppd_26{text-align:center}.ppd_26 .ppd_desc{color:#7b7b7b;margin-top:20px}.ppd_26 .ppd_img_list{display:flex;flex-direction:column;margin-top:20px}.ppd_26 .ppd_img_list img{width:100%}.ppd_26 .ppd_img_list img:nth-child(n+2){margin-top:10px}.ppd_sm .ppd_26 .ppd_img_list img{width:calc(50% - 10px)}.ppd_sm .ppd_26 .ppd_img_list img:nth-child(n+2){margin-top:0}.ppd_sm .ppd_26 .ppd_img_list{flex-direction:row;justify-content:space-between}.ppd_sm .ppd_26 .ppd_full_img,.ppd_sm .ppd_26 .ppd_img_list{margin-top:40px}.ppd_lg .ppd_26 .ppd_desc{font-size:18px;margin:20px auto 0;max-width:850px}.ppd_27{align-items:stretch;display:flex;flex-direction:column;padding:0}.ppd_27 .ppd_txt{min-width:calc(50% - 35px);order:1;padding:20px 20px 0;text-align:center}.ppd_27 .ppd_desc{color:#7b7b7b}.ppd_27 .ppd_txt .ppd_name{font-size:18px;font-weight:700;margin:1.5em 0 1em}.ppd_27 .ppd_full_img{margin-top:20px;min-width:calc(50% - 35px);order:2;padding:30px}.ppd_27 .ppd_desc{margin:15px 0 0}.ppd_md .ppd_27 .ppd_full_img{align-items:center;display:flex;margin-bottom:-70px;margin-top:-70px;min-width:50%;order:1;padding:35px}.ppd_md .ppd_27{align-items:stretch;display:flex;flex-direction:row;justify-content:space-between}.ppd_md .ppd_27 .ppd_txt{display:flex;flex-direction:column;justify-content:center;padding:0;text-align:left}.ppd_md .ppd_27 .ppd_full_img+.ppd_txt,.ppd_md .ppd_27 .ppd_txt+.ppd_full_img{margin-left:70px}.ppd_md .ppd_27 .ppd_full_img:first-child{margin-left:-35px}.ppd_lg .ppd_27 .ppd_full_img{margin-bottom:-70px;margin-top:-70px;min-width:calc(50% + 65px);padding:70px}.ppd_lg .ppd_27 .ppd_full_img+.ppd_txt,.ppd_lg .ppd_27 .ppd_txt+.ppd_full_img{margin-left:70px}.ppd_lg .ppd_27 .ppd_full_img:first-child{margin-left:-100px}.ppd_bg_white.ppd_inner_color.ppd_27 .ppd_full_img{background:#fff}.ppd_bg_lite.ppd_inner_color.ppd_27 .ppd_full_img{background:#f4f4f4}.ppd_bg_dark.ppd_inner_color.ppd_27 .ppd_full_img{background:#353535}.ppd_pastel_cyan.ppd_inner_color.ppd_27 .ppd_full_img{background:#eef6f6}.ppd_pastel_blue.ppd_inner_color.ppd_27 .ppd_full_img{background:#f6f7fc}.ppd_pastel_brown.ppd_inner_color.ppd_27 .ppd_full_img{background:#f3eeeb}.ppd_floral_white.ppd_inner_color.ppd_27 .ppd_full_img{background:#faf8f8}.ppd_pastel_pink.ppd_inner_color.ppd_27 .ppd_full_img{background:#fbf1f0}.ppd_pastel_orange.ppd_inner_color.ppd_27 .ppd_full_img{background:#fcf5ef}.ppd_combo_7 .ppd_combo_img{margin:0 0 30px}.ppd_combo_7 .ppd_rating{justify-content:center}.ppd_combo_7 .ppd_combo_img img{height:auto;width:100%}.ppd_combo_7 .ppd_combos{flex-direction:row;flex-wrap:wrap;margin:0 0 0 -20px}.ppd_combo_7 .ppd_combo_item{display:block;margin-left:20px;text-align:center;width:calc(100% - 20px)}.ppd_md .ppd_combo_7 .ppd_combo_item{width:calc(50% - 20px)}.ppd_xl .ppd_combo_7 .ppd_combo_item{padding-bottom:41px;position:relative;width:calc(25% - 20px)}.ppd_xl .ppd_combo_7 .ppd_combos_wrap{margin-top:10px}.ppd_xl .ppd_combo_7 .ppd_rating{bottom:0;position:absolute;width:100%}.ppd_28 .ppd_txt{min-width:calc(50% - 35px);text-align:center}.ppd_28 .ppd_txt .ppd_name{font-size:18px;font-weight:700;margin:1.5em 0 1em}.ppd_28 .ppd_txt .ppd_desc{margin:15px 0 20px}.ppd_md .ppd_28 .ppd_txt{text-align:left}.ppd_28 .ppd_full_img{position:relative}.ppd_28 .ppd_item:nth-child(odd) .ppd_full_img img{border-radius:50%;margin:0 0 0 auto}.ppd_28 .ppd_item:nth-child(2n) .ppd_full_img img{border-radius:50%;margin:0 auto 0 0}.ppd_28 .ppd_item:nth-child(odd) .ppd_full_img img+img{bottom:0;left:0;position:absolute;width:50%}.ppd_28 .ppd_item:nth-child(2n) .ppd_full_img img+img{bottom:0;position:absolute;right:0;width:50%}.ppd_lg .ppd_28 .ppd_item{align-items:center;display:flex}.ppd_lg .ppd_28 .ppd_item:nth-child(2n){flex-direction:row-reverse}.ppd_lg .ppd_28 .ppd_item:nth-child(odd) .ppd_full_img{margin-left:50px}.ppd_lg .ppd_28 .ppd_item:nth-child(2n) .ppd_full_img{margin-right:50px}.ppd_lg .ppd_28 .ppd_title{font-size:30px}.ppd_28 .ppd_item+.ppd_item{margin-top:50px}.ppd_29 .ppd_txt{margin:40px 0;text-align:center}.ppd_29 img{display:block;width:100%}.ppd_md .ppd_29 .ppd_txt{margin:40px;text-align:left}.ppd_md .ppd_29{padding:0}.ppd_md:not(.ppd_xl) .ppd_29 img{width:50%}.ppd_md:not(.ppd_xl) .ppd_29 .ppd_img_list{display:flex}.ppd_md:not(.ppd_xl) .ppd_29 .ppd_img_list img:first-child:not(:last-child){position:absolute;right:0;top:0;width:50%}.ppd_xl .ppd_29 .ppd_item_cont{display:flex;flex-direction:row-reverse}.ppd_xl .ppd_29 .ppd_item{width:50%}.ppd_xl .ppd_29 .ppd_txt{margin:80px 40px 40px 80px}.ppd_xl .ppd_29 .ppd_desc{color:#7b7b7b;font-size:18px;line-height:30px}.ppd_item_cont{position:relative}.ppd_30 .ppd_txt{margin:40px 20px;text-align:center}.ppd_30 img{display:block;width:50%}.ppd_30 img:first-child{width:100%}.ppd_md .ppd_30 .ppd_txt{margin:40px;text-align:left}.ppd_md .ppd_30{padding:0;position:relative}.ppd_xs:not(.ppd_lg) .ppd_30{padding:0}.ppd_xs:not(.ppd_lg) .ppd_30 img{width:50%}.ppd_xs:not(.ppd_lg) .ppd_30 .ppd_img_list{display:flex}.ppd_xs:not(.ppd_lg) .ppd_30 .ppd_img_list img:first-child:not(:last-child){position:absolute;right:0;top:0;width:100%}.ppd_xs:not(.ppd_lg) .ppd_30 .ppd_item_cont:before{content:"";display:block;height:0;padding:0 0 100%}.ppd_lg .ppd_30 .ppd_item_cont{display:flex;flex-direction:row-reverse}.ppd_lg .ppd_30 .ppd_item{width:50%}.ppd_lg .ppd_30 .ppd_desc{color:#7b7b7b;font-size:16px;line-height:1.66}.ppd_lg .ppd_30 .ppd_img_list{display:flex;flex-wrap:wrap;width:100%}.ppd_lg:not(.ppd_xl) .ppd_30 .ppd_title{font-size:30px}.ppd_xl .ppd_30 .ppd_txt{margin:80px 40px 40px 80px}.ppd_xl .ppd_30 .ppd_desc{font-size:18px;line-height:30px}.ppd_31{text-align:center}.ppd_31 .ppd_desc{margin:20px 0 30px}.ppd_31 .ppd_halfs{text-align:left}.ppd_md .ppd_31 .ppd_halfs{display:flex;justify-content:space-around}.ppd_md .ppd_31 .ppd_half{width:40%}.ppd_decimal{counter-reset:li}.ppd_decimal .ppd_item{margin:0 0 10px}.ppd_decimal .ppd_item:before{content:counter(li,decimal) ".";counter-increment:li;display:inline-block;margin:0 5px 0 0}.ppd_32{text-align:center}.ppd_32 .ppd_desc{margin:20px 0 30px}.ppd_32 .ppd_halfs{text-align:left}.ppd_md .ppd_32 .ppd_halfs{display:flex;justify-content:space-around}.ppd_md .ppd_32 .ppd_half{width:40%}.ppd_33 .ppd_txt{margin:40px 20px 20px;text-align:center}.ppd_33 .ppd_name{margin:0 0 5px}.ppd_33 .ppd_combo_item{position:relative}.ppd_33 .ppd_combo_item,.ppd_33 .ppd_combo_item img{display:block;width:100%}.ppd_33 .ppd_title{font-size:24px}.ppd_33 .ppd_rating{margin-top:0}.ppd_33 .ppd_combo__info{bottom:15px;left:15px;position:absolute}.ppd_33 .ppd_desc{margin-top:1em}.ppd_33 .ppd_desc,.ppd_33 .ppd_desc p{color:#7b7b7b}.ppd_md .ppd_33,.ppd_xs:not(.ppd_lg) .ppd_33{padding:0}.ppd_md .ppd_33 .ppd_item_cont{display:flex;flex-direction:row-reverse}.ppd_md .ppd_33 .ppd_item{width:50%}.ppd_md .ppd_33 .ppd_txt{margin:40px 20px 20px 40px;text-align:left}.ppd_md .ppd_33 .ppd_desc{color:#7b7b7b;font-size:18px;line-height:30px}.ppd_md .ppd_33 .ppd_combo__info{bottom:20px;left:20px}.ppd_md .ppd_33 .ppd_desc p{font-size:16px;line-height:1.6}.ppd_lg .ppd_33 .ppd_desc p{font-size:18px;line-height:30px}.ppd_xl .ppd_33 .ppd_txt{margin:80px 40px 40px 80px}.ppd_xl .ppd_33 .ppd_combo__info{bottom:30px;left:30px}.ppd_xs:not(.ppd_sm) .auto15{font-size:calc(12vw - 4.53333px)}.ppd_xs:not(.ppd_sm) .auto16{font-size:calc(11.25vw - 4.25px)}.ppd_xs:not(.ppd_sm) .auto17{font-size:calc(10.58824vw - 4px)}.ppd_xs:not(.ppd_sm) .auto18{font-size:calc(10vw - 3.77778px)}.ppd_xs:not(.ppd_sm) .auto19{font-size:calc(9.47368vw - 3.57895px)}.ppd_xs:not(.ppd_sm) .auto20{font-size:calc(9vw - 3.4px)}.ppd_xs:not(.ppd_sm) .auto21{font-size:calc(8.57143vw - 3.2381px)}.ppd_xs:not(.ppd_sm) .auto22{font-size:calc(8.18182vw - 3.09091px)}.ppd_xs:not(.ppd_sm) .auto23{font-size:calc(7.82609vw - 2.95652px)}.ppd_xs:not(.ppd_sm) .auto24{font-size:calc(7.5vw - 2.83333px)}.ppd_xs:not(.ppd_sm) .auto25{font-size:calc(7.2vw - 2.72px)}.ppd_xs:not(.ppd_sm) .auto26{font-size:calc(6.92308vw - 2.61538px)}.ppd_xs:not(.ppd_sm) .auto27{font-size:calc(6.66667vw - 2.51852px)}.ppd_xs:not(.ppd_sm) .auto28{font-size:calc(6.42857vw - 2.42857px)}.ppd_xs:not(.ppd_sm) .auto29{font-size:calc(6.2069vw - 2.34483px)}.ppd_xs:not(.ppd_sm) .auto30{font-size:calc(6vw - 2.26667px)}.ppd_brand{padding:40px 15px 20px}.ppd_brand_card{background:#fff;margin:0 0 20px;min-width:340px;padding:40px 20px;width:100%}.ppd_brand_card:last-child{margin:0}.ppd_brand_card .ppd_full_img{margin:0 auto 24px;max-width:130px}.ppd_brand_card img{border-radius:50%}.ppd_bi_one{margin:0 0 20px;text-align:center}.ppd_bi_one:last-child{margin:0}.ppd_h5{color:#c4c4c4;font-size:14px;letter-spacing:.1em;line-height:40px!important;text-transform:uppercase}.ppd_value{color:#7b7b7b;font-size:16px;font-style:italic}.ppd_brand .ppd_txt{margin:0 0 20px}.ppd_brand .ppd_tags{margin:10px 0 0}.ppd_brand .ppd_video{margin:20px 0 0}.ppd_brand .ppd_title{margin:0 0 14px}.ppd_brand .ppd_txt .ppd_full_img{margin:0 0 24px}.ppd_brand_5 .ppd_title{margin:0 0 14px}.ppd_brand_5 .ppd_txt{background:#fff;padding:40px 0}.ppd_brand_5 .ppd_brand_card{background:transparent;display:flex;flex-direction:column;justify-content:center}.ppd_brand_5 .ppd_tags{margin:10px -10px 0}.ppd_xs:not(.ppd_md) .ppd_brand_5 .ppd_brand_main{margin:-50px -15px}.ppd_xs:not(.ppd_md) .ppd_brand_5 .ppd_txt{text-align:center}.ppd_md .ppd_brand_5{padding:0}.ppd_md .ppd_brand_5 .ppd_tags{justify-content:flex-start}.ppd_lg .ppd_brand_5 .ppd_txt{padding:40px 20px}.ppd_lg .ppd_brand_5 .ppd_brand_card .ppd_full_img{max-width:250px}.ppd_xl .ppd_brand_5 .ppd_txt{padding:60px 100px 80px}.ppd_xl .ppd_brand_5 .ppd_brand_card{min-width:440px}.ppd_bg_dark.ppd_brand_5 .ppd_txt :not(.ppd_tag):not(.ppd_h5){color:#444!important}.ppd_bg_dark.ppd_brand_5 .ppd_txt .ppd_tag{background:#ebebeb!important;color:#7b7b7b!important}.ppd_bg_dark.ppd_brand_5 .ppd_h5{color:#c4c4c4!important}.ppd_video{display:flex;position:relative;width:100%}.ppd_video:after{content:"";display:block;padding-bottom:56.25%}.ppd_video iframe{border:0;height:100%;position:absolute;width:100%}.ppd_tags{display:flex;flex-flow:row wrap;justify-content:center;margin:40px -10px 0}.ppd_tag{align-items:center;background:#ebebeb;border-radius:100px;color:#7b7b7b;display:flex;font-size:16px;font-style:italic;margin:5px;min-height:45px;padding:5px 25px;text-align:center}.ppd_bg_dark .ppd_brand_card{background:#505050}.ppd_bg_dark .ppd_tag{background:#676767}.ppd_brand .ppd_desc p{color:#7b7b7b;line-height:1.66}.ppd_xs:not(.ppd_lg) .ppd_brand .ppd_title{text-align:center}.ppd_md .ppd_brand .ppd_desc{line-height:40px}.ppd_md .ppd_brand .ppd_desc p{font-size:18px;line-height:40px}.ppd_md .ppd_brand .ppd_desc p:last-child{margin-bottom:0}.ppd_md:not(.ppd_xl) .ppd_brand{padding:50px 35px 35px}.ppd_lg .ppd_value{font-size:18px}.ppd_lg .ppd_brand .ppd_video{margin:30px 0 0}.ppd_lg .ppd_brand_main{align-items:stretch;display:flex;flex-direction:row-reverse}.ppd_lg .ppd_brand .ppd_txt{margin:0 0 0 50px}.ppd_lg .ppd_brand_card{margin:0;padding:50px 20px}.ppd_lg .ppd_brand .ppd_title{margin:0 0 30px}.ppd_lg .ppd_brand_card .ppd_full_img{max-width:180px}.ppd_lg .ppd_bi_one{margin:0 0 30px}.ppd_xs:not(.ppd_sm) .ppd_brand_card{min-width:unset}.ppd_xl .ppd_brand .ppd_txt{margin:0 0 0 100px}.ppd_34{padding:30px 20px}.ppd_34 .ppd_title{margin:-4px 0 15px;text-align:center}.ppd_34 .ppd_img_list{display:block;margin:0 0 -20px}.ppd_34 .ppd_img_list img{border:15px solid #fff;display:block;margin:0 0 20px;width:100%}.ppd_md .ppd_34{padding:30px 20px}.ppd_md .ppd_34 .ppd_img_list{align-items:flex-start;display:flex;flex-wrap:wrap;margin:0 0 -20px -20px}.ppd_md .ppd_34 .ppd_img_list img{border-width:10px;display:block;margin:0 0 20px 20px;width:calc(33.33333% - 20px)}.ppd_lg .ppd_34 .ppd_title{margin:-20px 0 20px}.ppd_lg .ppd_34{padding:50px 35px}.ppd_xl .ppd_34 .ppd_img_list img{border-width:15px}.ppd_bg_dark.ppd_34 img{border-color:#505050!important}.ppd_bg_white.ppd_34 img{border-color:#f4f4f4!important}.ppd_circle img{border-radius:50%}.ppd_center{text-align:center}.ppd_flip{display:flex;flex-direction:column}.ppd_brand_6 .ppd_full_img,.ppd_brand_6 .ppd_txt{margin:0 0 30px}.ppd_brand_6 .ppd_title{margin:0 0 14px}.ppd_xs:not(.ppd_lg) .ppd_flip{flex-direction:column-reverse}.ppd_35 .ppd_txt{margin:40px 20px;text-align:center}.ppd_35 img{display:block;width:100%}.ppd_35 .ppd_item{display:flex;justify-content:center}.ppd_35 .ppd_title{color:#1b1b1d}.ppd_md .ppd_35 .ppd_txt{margin:40px;text-align:left}.ppd_md .ppd_35{padding:0;position:relative}.ppd_xs:not(.ppd_lg) .ppd_35{padding:0}.ppd_xs:not(.ppd_lg) .ppd_35 .ppd_item_cont{display:flex;flex-direction:column}.ppd_lg .ppd_35 .ppd_item_cont{align-items:center;display:flex;flex-direction:row}.ppd_lg .ppd_35 .ppd_item{width:55%}.ppd_lg .ppd_35 .ppd_desc{color:#7b7b7b;font-size:16px;line-height:1.66}.ppd_lg .ppd_35 .ppd_item.ppd_xs_last{margin:50px 0 0;width:45%}.ppd_lg:not(.ppd_xl) .ppd_35 .ppd_title{font-size:30px}.ppd_lg .ppd_35 .ppd_txt{margin:40px 20px 40px 100px}.ppd_lg .ppd_35 .ppd_xs_last+.ppd_item .ppd_txt{margin:40px 100px 40px 20px}.ppd_xl .ppd_35 .ppd_desc{font-size:18px;line-height:30px}.ppd_title+.ppd_desc{margin-top:15px}.ppd_lg .ppd_title+.ppd_desc{margin-top:20px}.ppd_desc{font-size:16px}
Brand: Sellvia
Category: Sporting Goods > Athletics > Tennis > Tennis Training Aids > Tennis Target Trainers